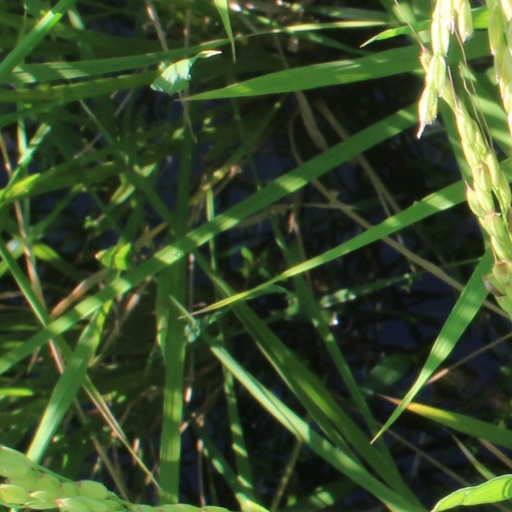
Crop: rice